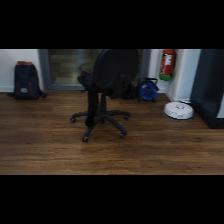
Label: NonHuman